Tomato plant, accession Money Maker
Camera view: tilt-top (135 deg); turntable rotation: 0 degrees
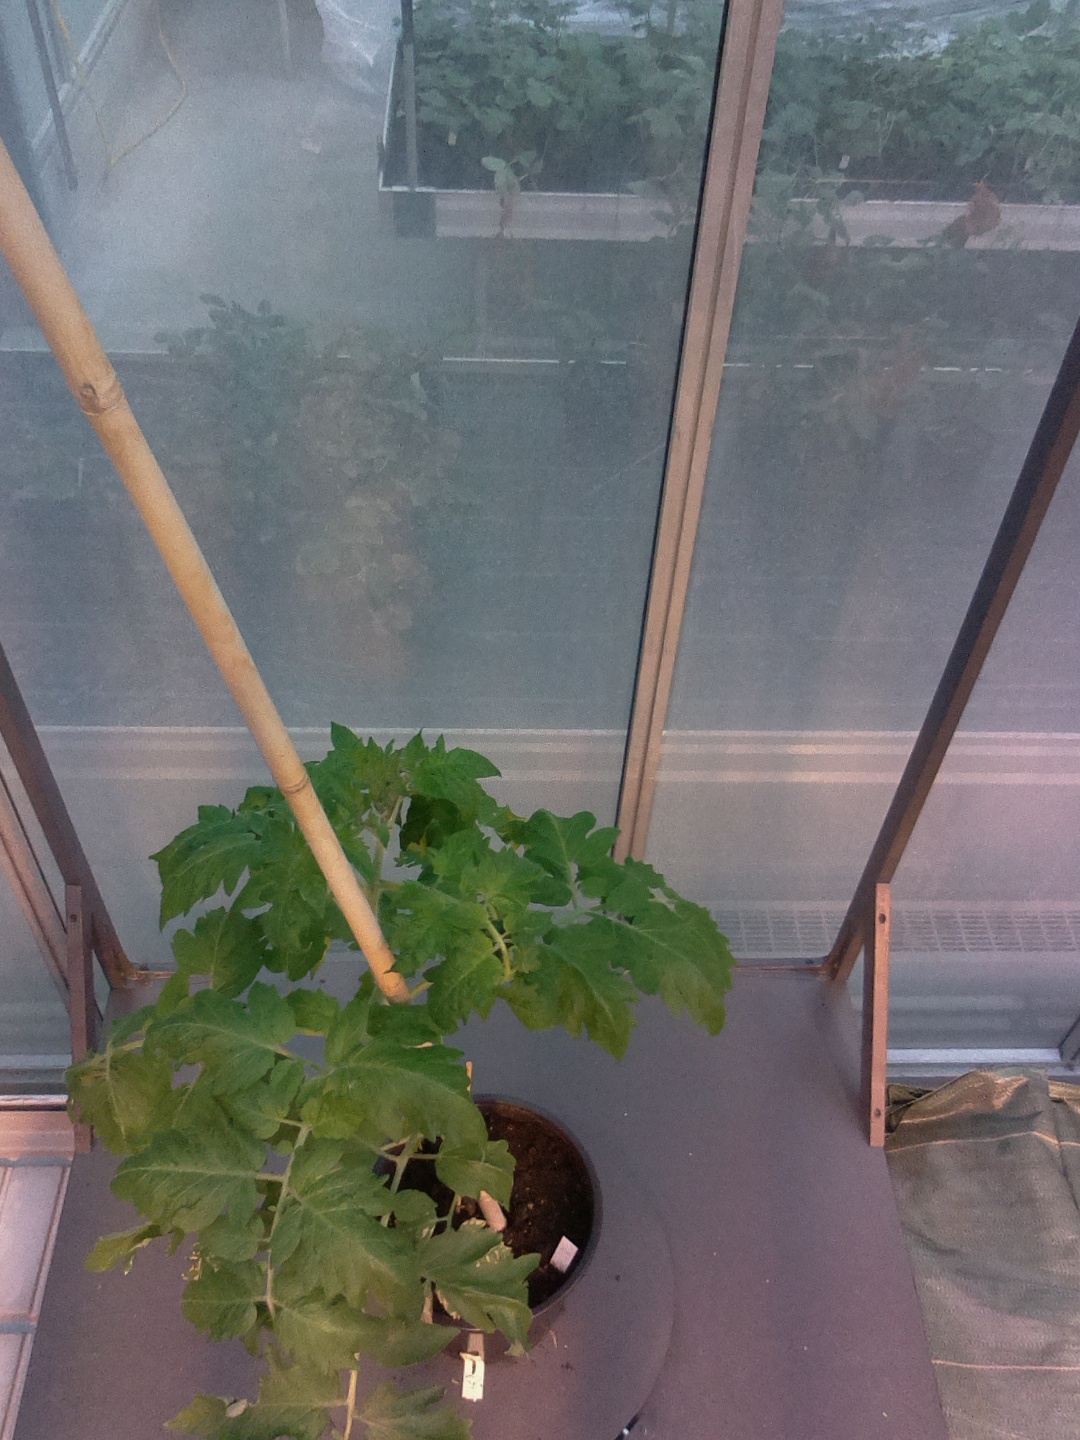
BBCH growth stage 52: 2 inflorescences visible